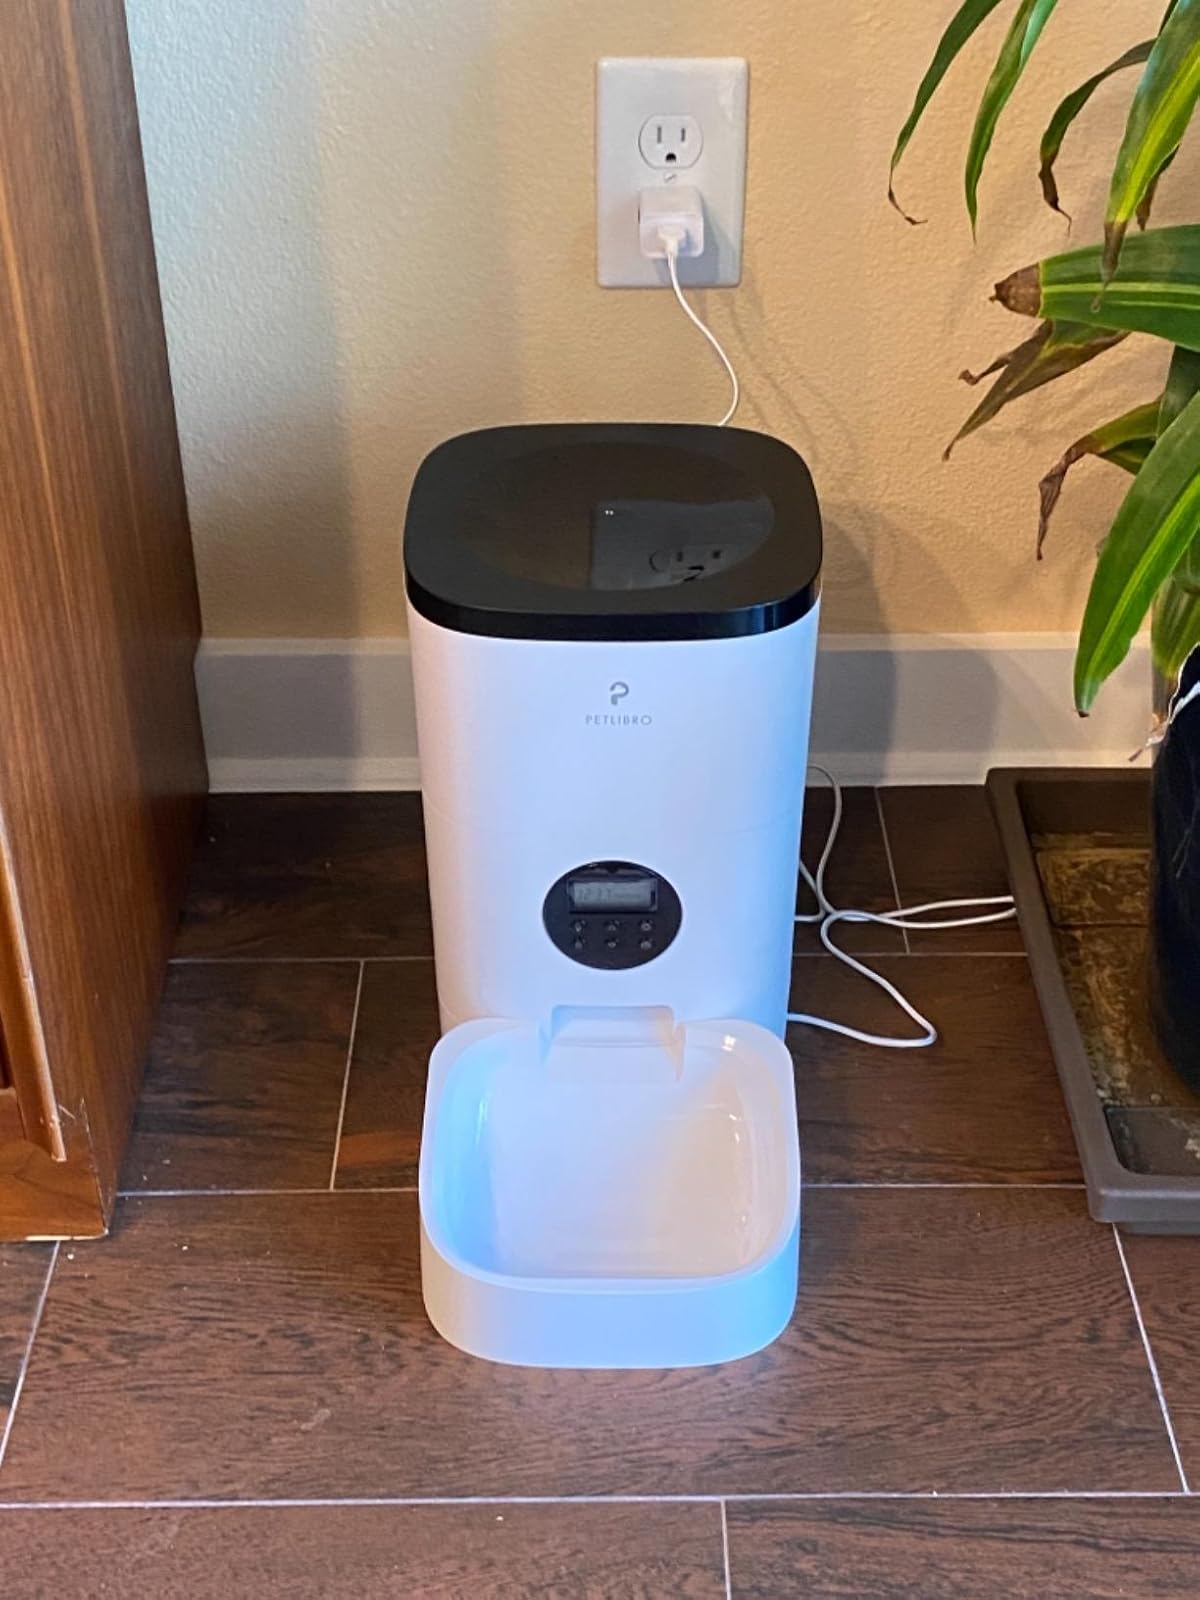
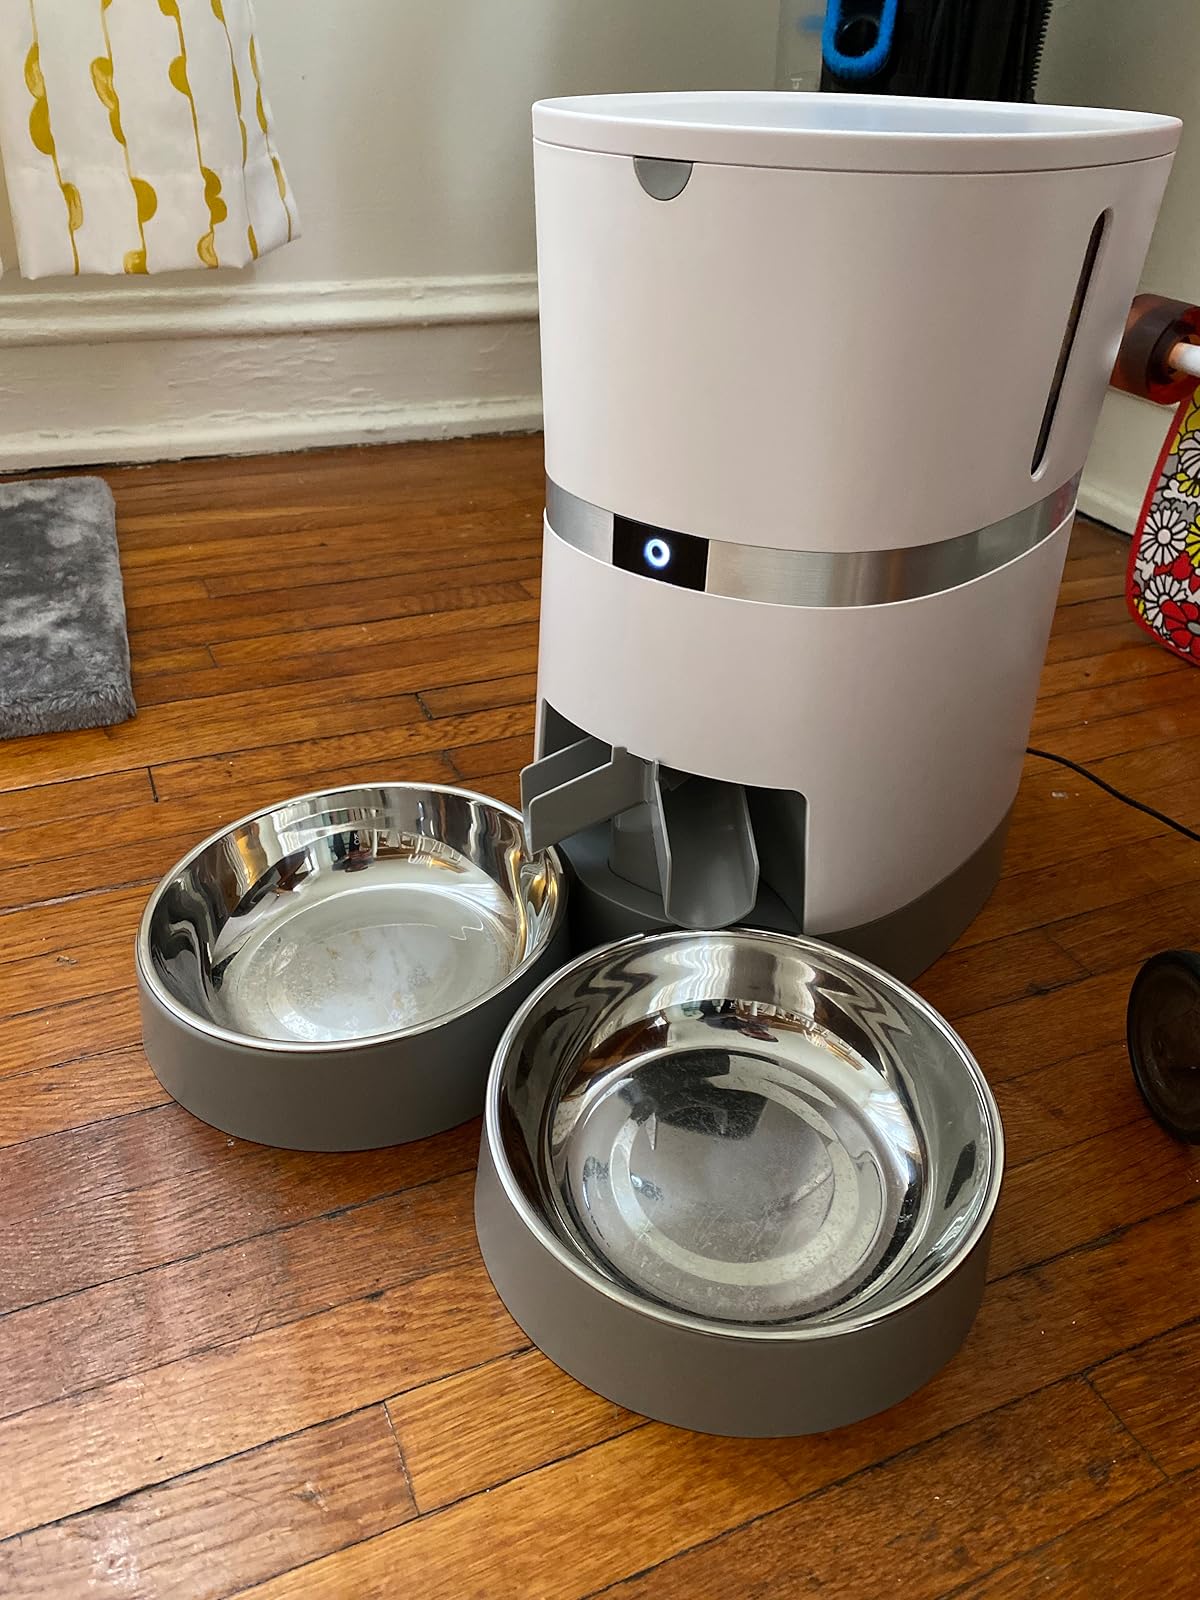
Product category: items_feeder
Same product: no